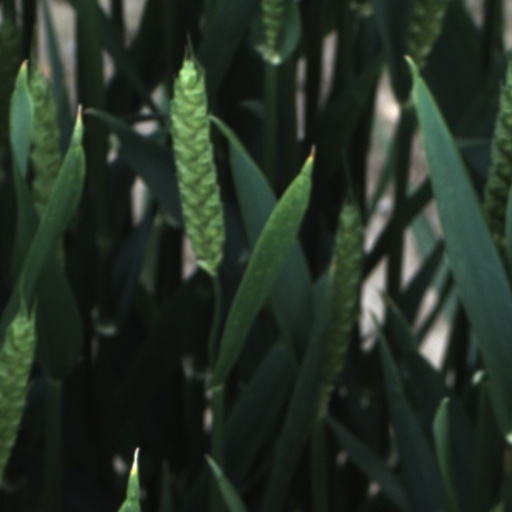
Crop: wheat